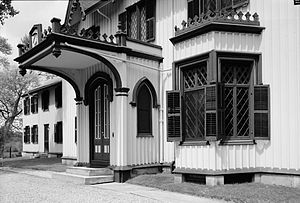
Carpenter Gothic / Galleri / Huse
Carpenter Gothic er stilbetegnelse for en type nordamerikansk arkitektur der anvender gotiske stilelementer til træbygninger og trækonstruktioner udført af almindelige hustømrere. Den store mængde tømmer der findes i Nordamerika og den tømrerbyggede landlige arkitektur der er baseret herpå, gjorde pittoresk improvisation over gotiske stilelementer nærliggende. Carpenter Gothic improviserer over elementer der var udført i sten i den oprindelige gotiske arkitektur eller i mere akademisk nygotik.